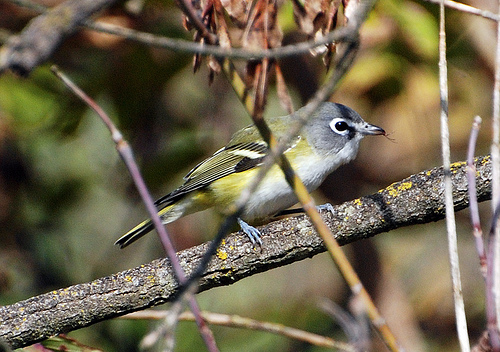
this small bird has a gray head with a white eyering, yellow back, flank and wings, white and black bars on the wings and a white throat, breast and abdomen.
a bird with yellow and black striped wings with white wing bars, grey face with white eye ring, white neck and belly, and yellow under the wings.
a small bird with a grey head, white eye ring, throat and belly, yellow side, and black ,green and white coverts and secondaries.
this little bird has a gold body with a grey head covering with black and yellow secondaries.
this small bird has a gray head, green wings and rump and a light gray breast and belly
this small bird has a grey head, with hints of yellow throughout its body and white and black wings.
this bird has wings that are grey and black and has a yellow and white belly
this small little bird has grey head feathers with white circle around its eye, white bell and green black wings with white wingbars.
this bird has a black crown as well as a black and white bill
this small bird has a gray head with white eyering, a white belly, and yellow black and white striped wings.
Species: Blue Headed Vireo